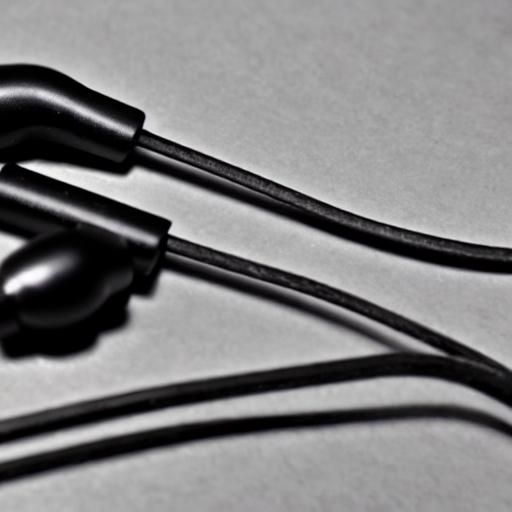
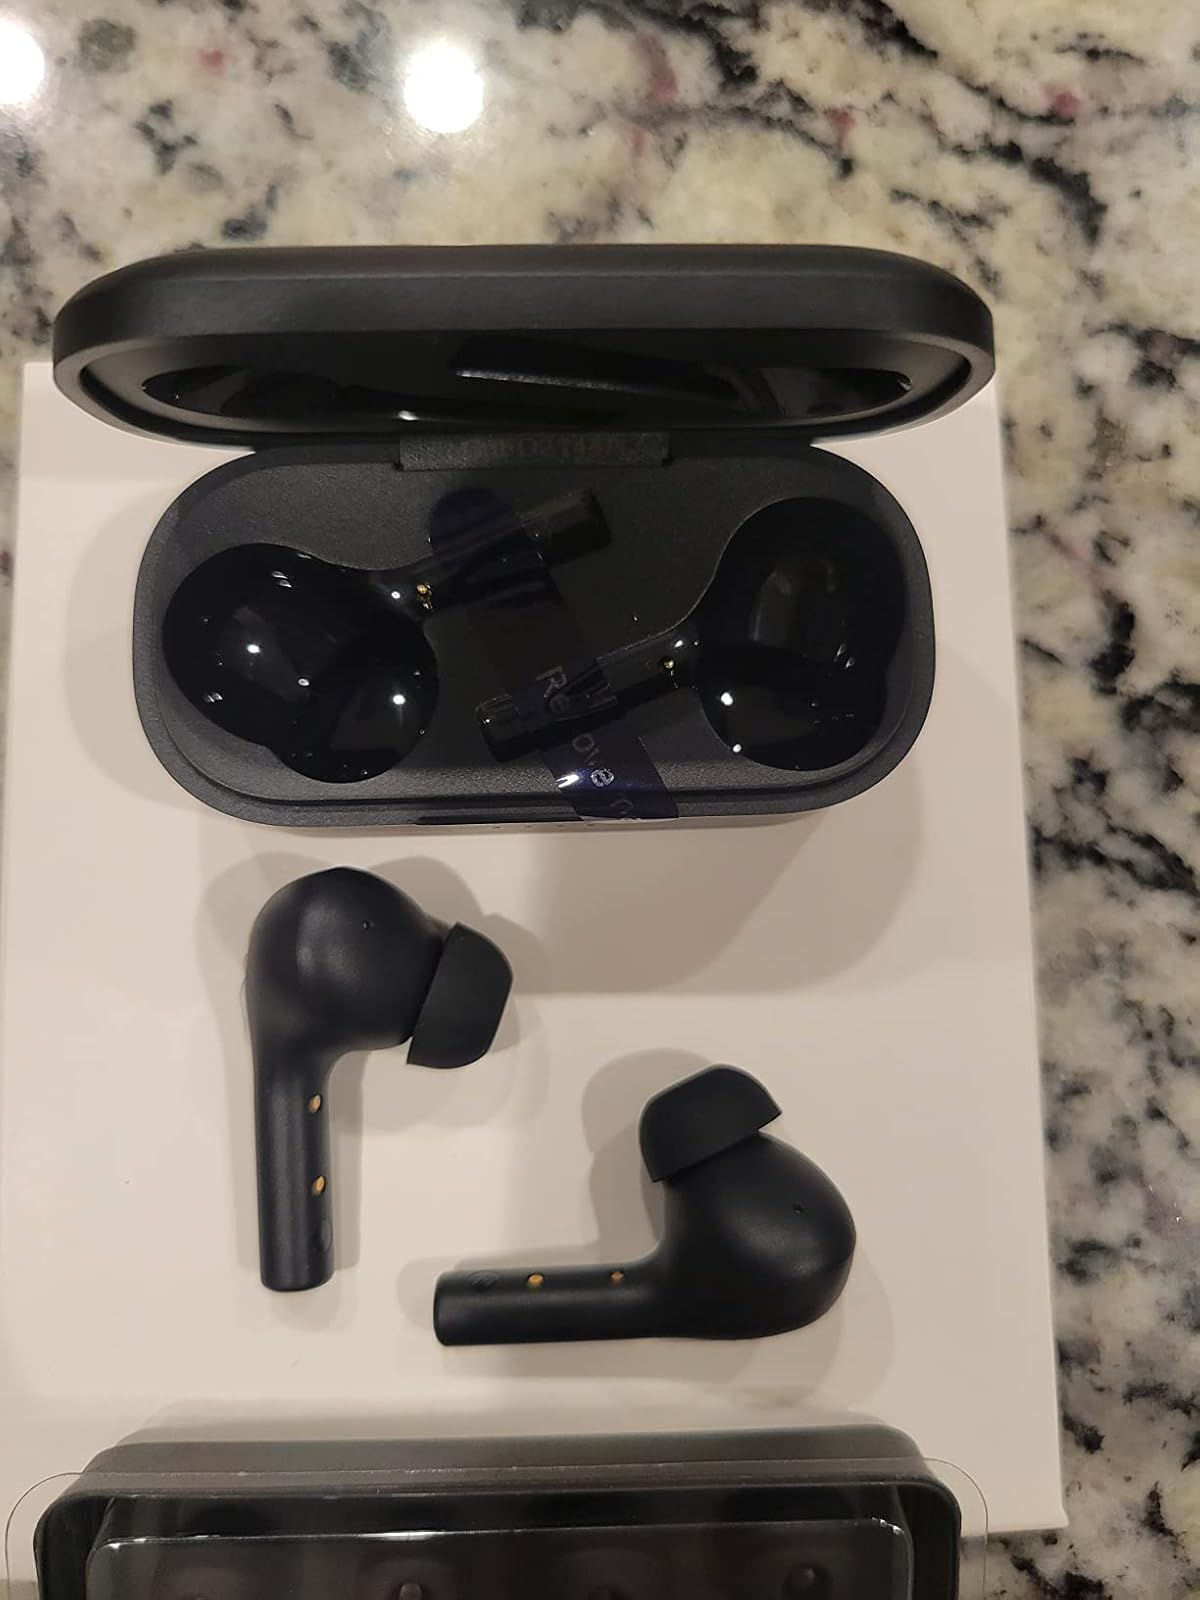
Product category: earbuds
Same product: no